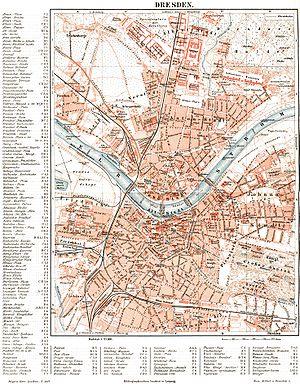
Dresde [dʁɛzd] est une ville-arrondissement d’Allemagne, capitale politique et deuxième ville la plus peuplée de la Saxe derrière Leipzig. Elle se situe dans le bassin de Dresde, entre les parties supérieures et médianes de l’Elbe et la plaine d’Allemagne du Nord.